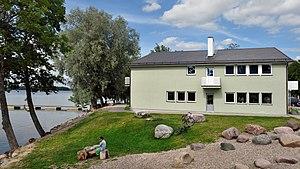
Äski, Estonie
Äksi est un petit bourg de la commune rurale de Tartu du comté de Tartu en Estonie.